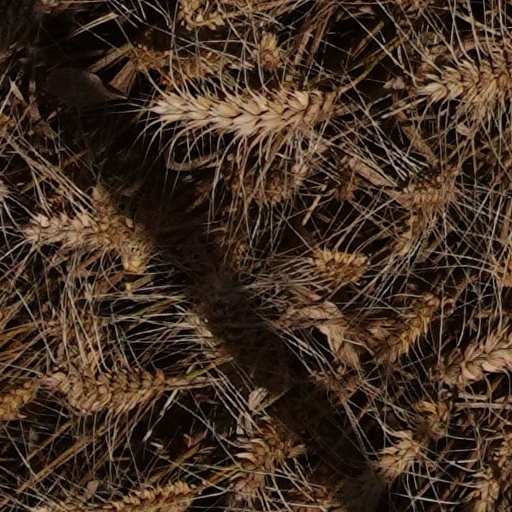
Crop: wheat